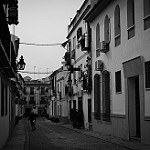
Label: street